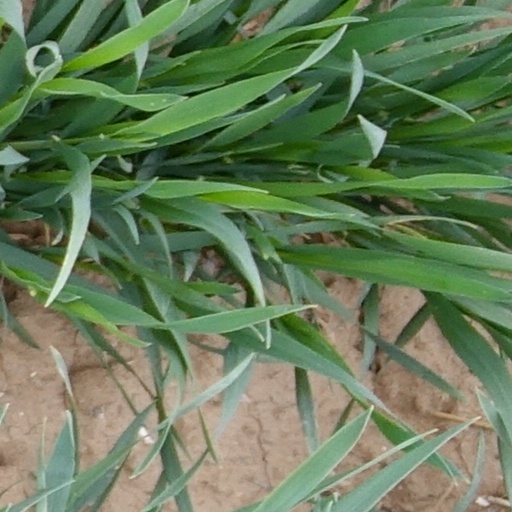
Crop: wheat